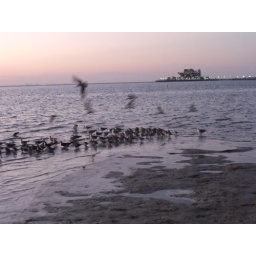
black skimmers in motion as they fly really fast over the shore birds